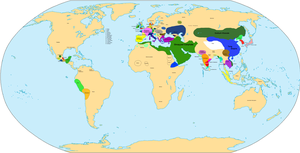
701 : code de Taihō au Japon.